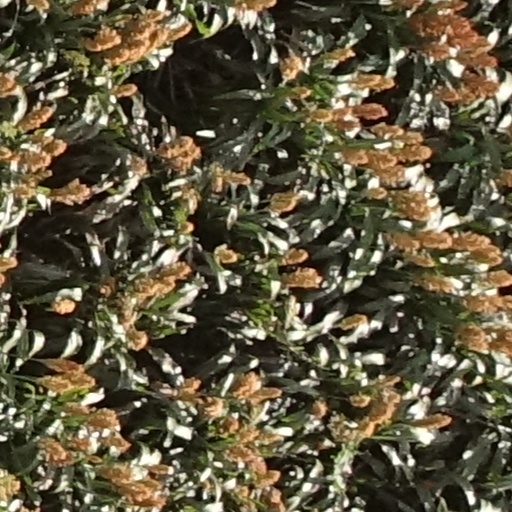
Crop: sorghum